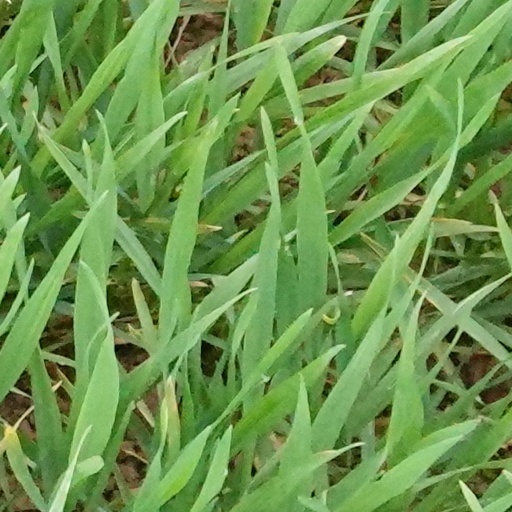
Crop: wheat